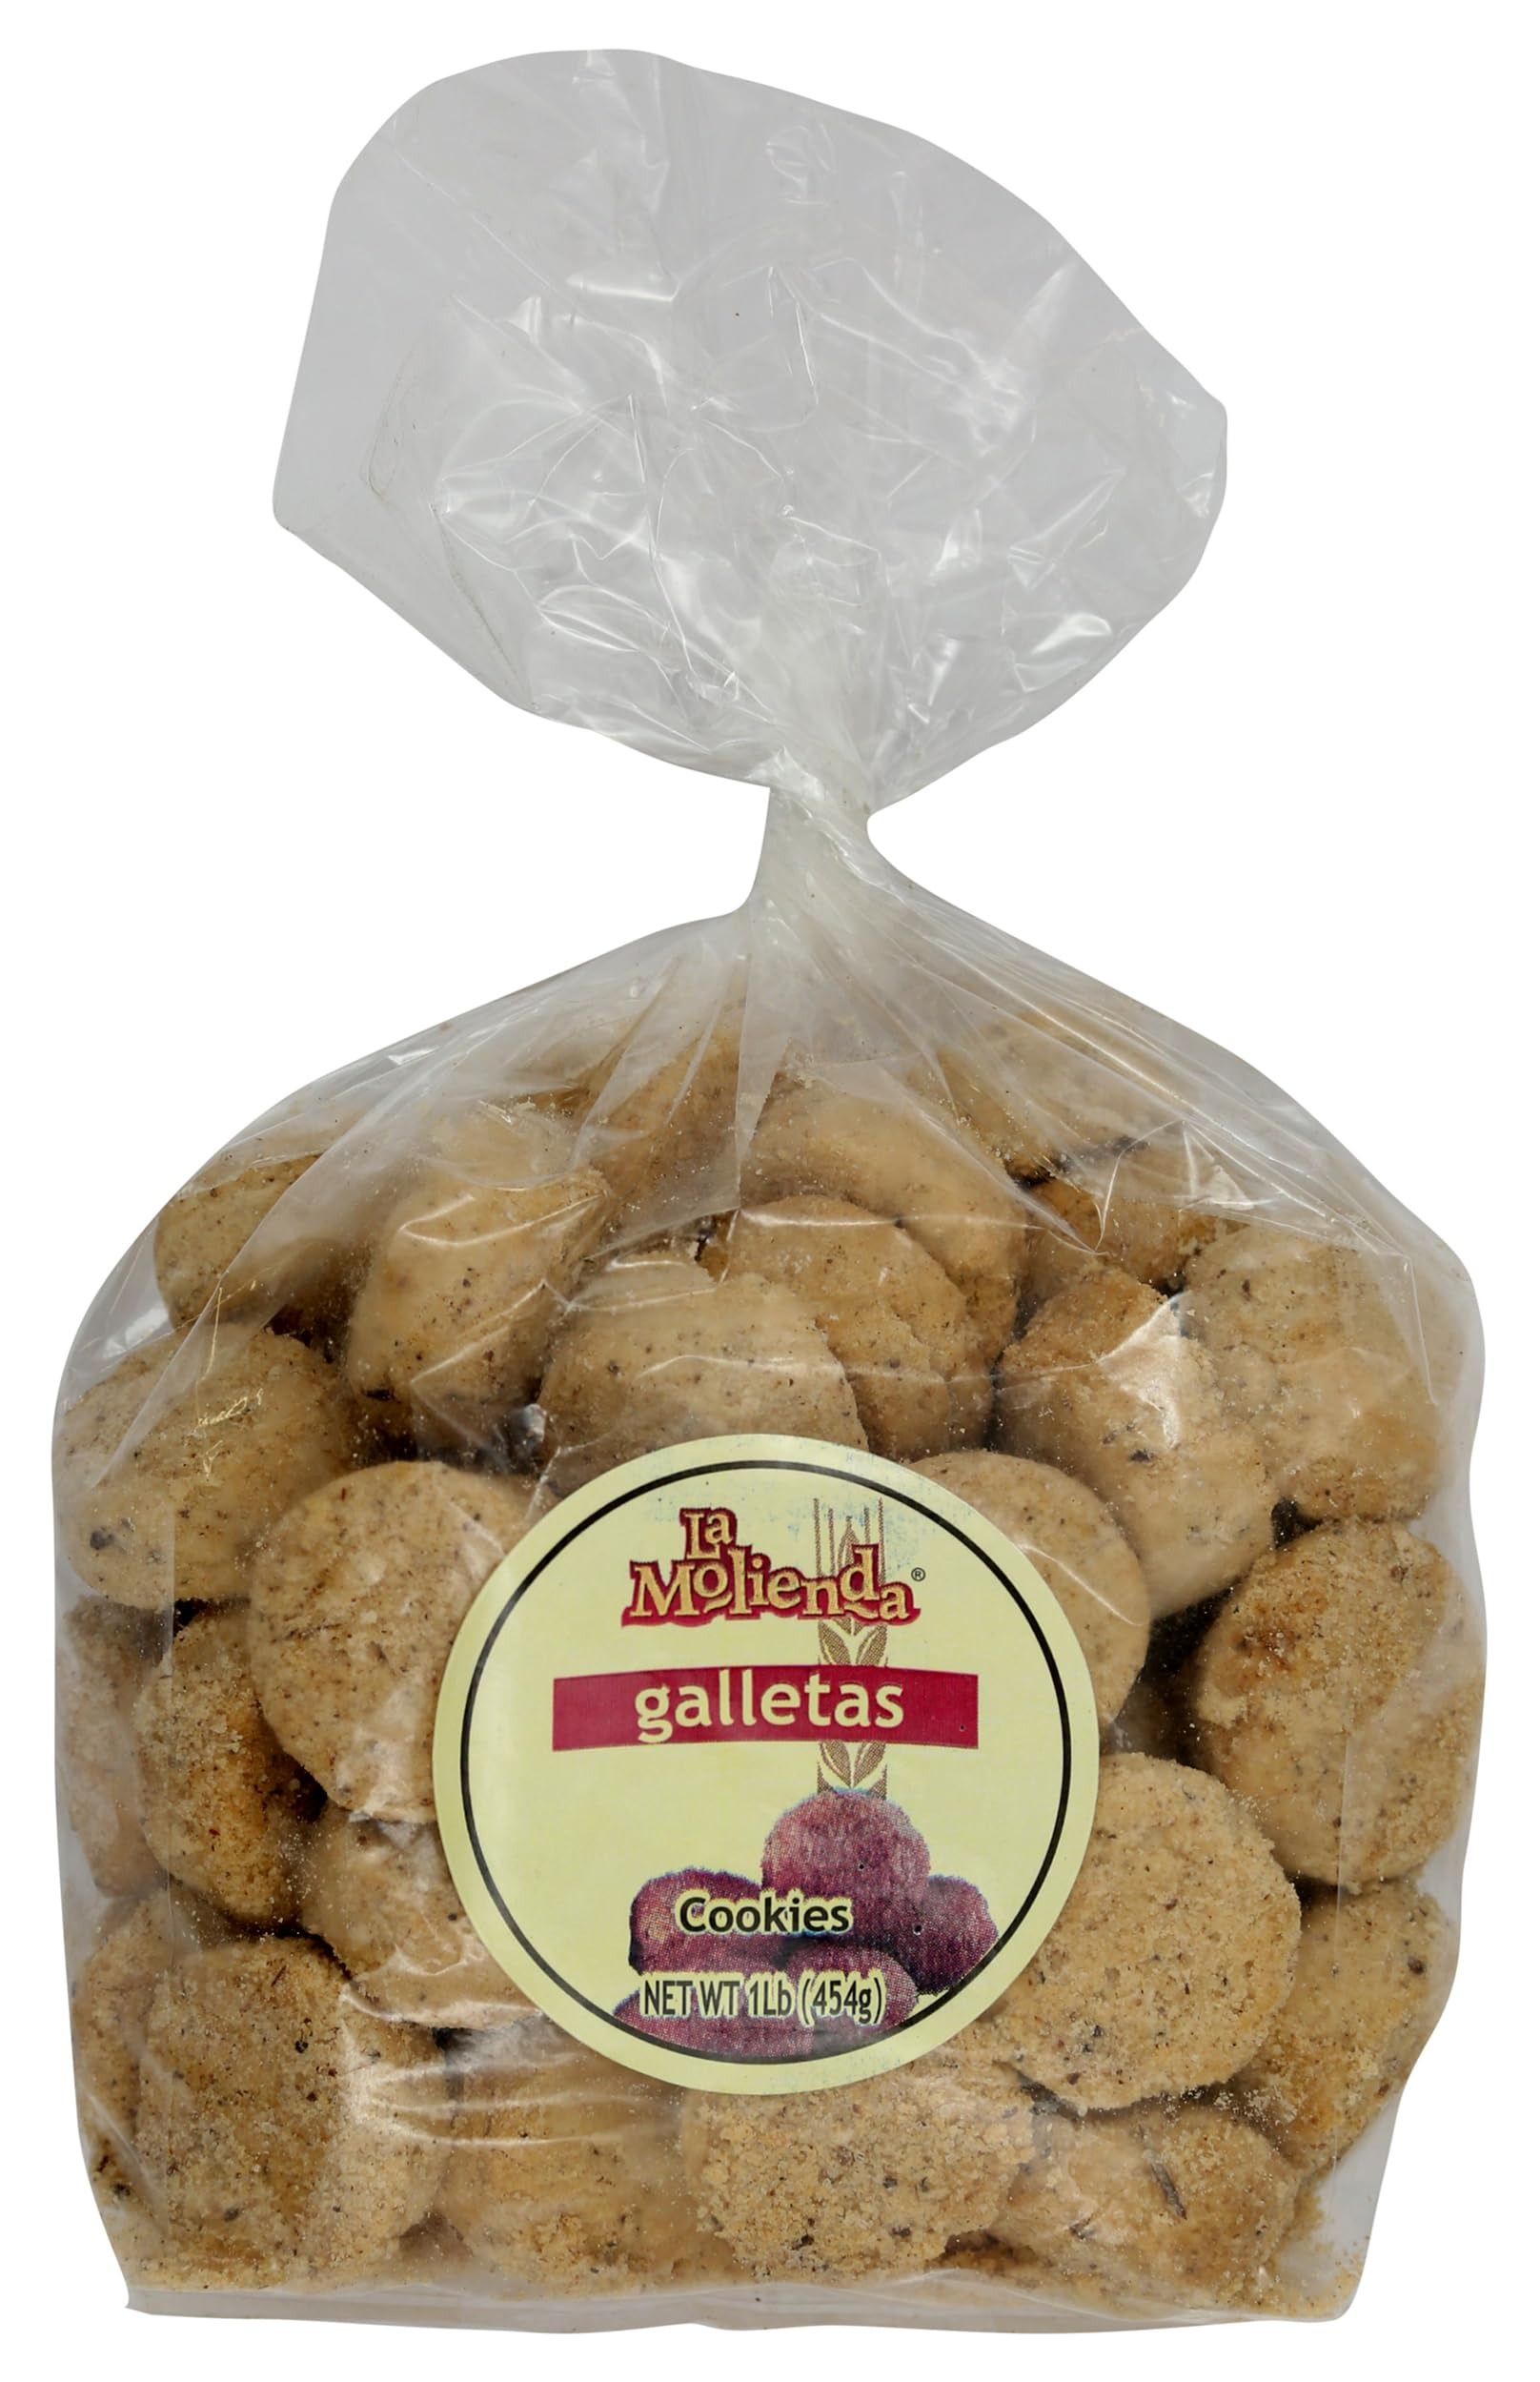
Item Name: La Molienda, Reposteria Encanelada, 16 Ounce
Product Description: Snack Food
Value: 16.0
Unit: Ounce

Price: 4.12